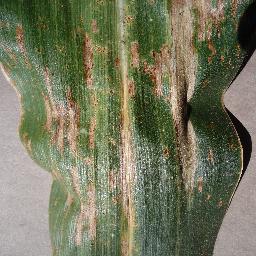
Label: Corn___Cercospora_leaf_spot Gray_leaf_spot